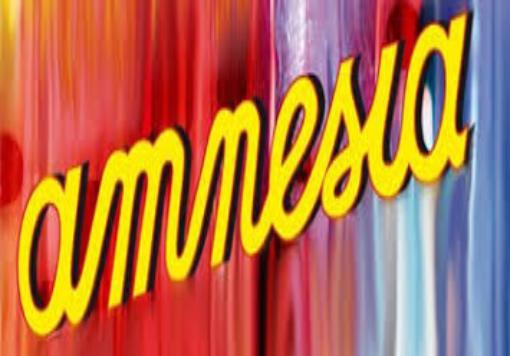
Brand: amnesia
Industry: Clothes